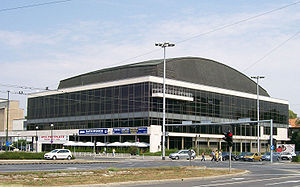
Zagreb / Kultur / Scenekunst
Vatroslav Lisinski Koncerthus
Zagreb er hovedstad og den største by i Kroatien. Zagreb er det kulturelle, videnskabelige, økonomiske og administrative centrum for landet. Byen havde pr. 2007 801.554 indbyggere. Byen ligger mellem de sydlige skråninger af Medvednica-bjergene og på begge bredder af Savafloden i en højde af omtrent 122 m over havets overflade.